Nick Robinson (journalist)

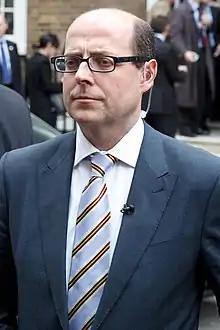
Robinson in 2010

Nicholas Anthony Robinson (born 5 October 1963) is a British journalist who has been a presenter on BBC Radio 4's "Today" programme since 2015. Before this, he spent ten years as political editor for BBC News and has had many other roles with the broadcaster.